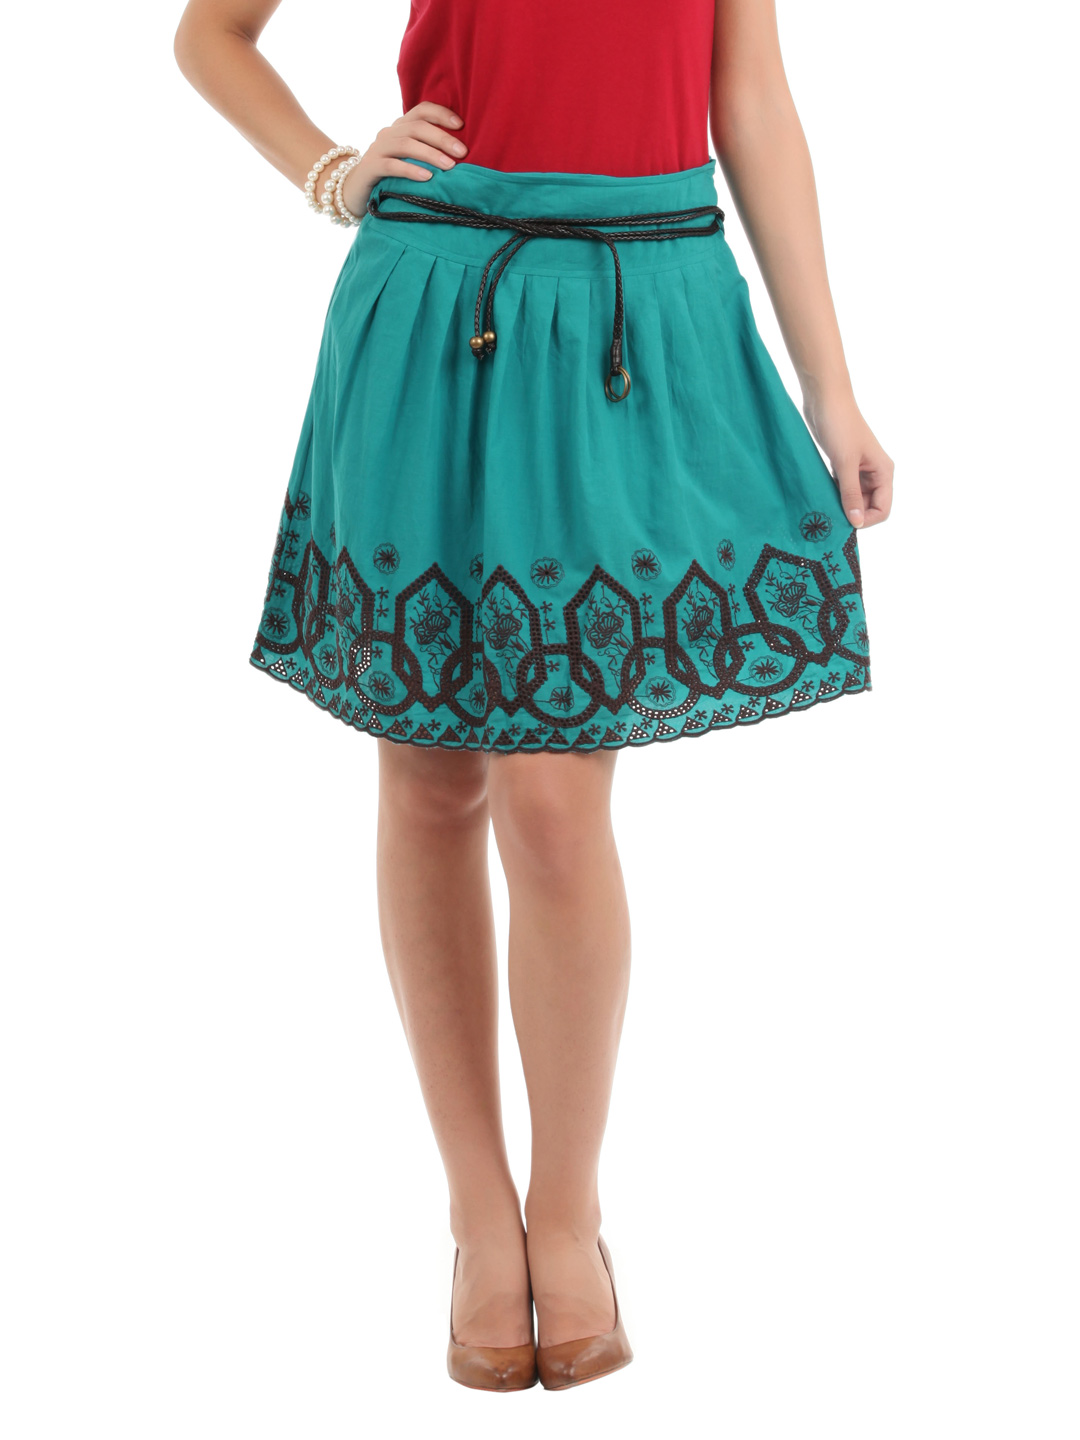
Elle Women Teal Skirt
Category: Apparel / Bottomwear / Skirts
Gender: Women
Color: Teal
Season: Summer 2012
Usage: Casual